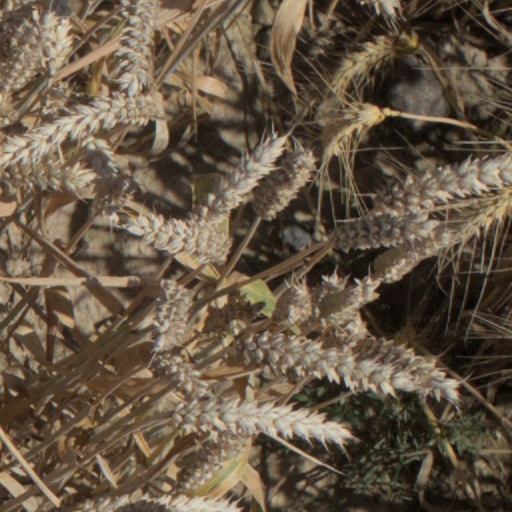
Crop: wheat